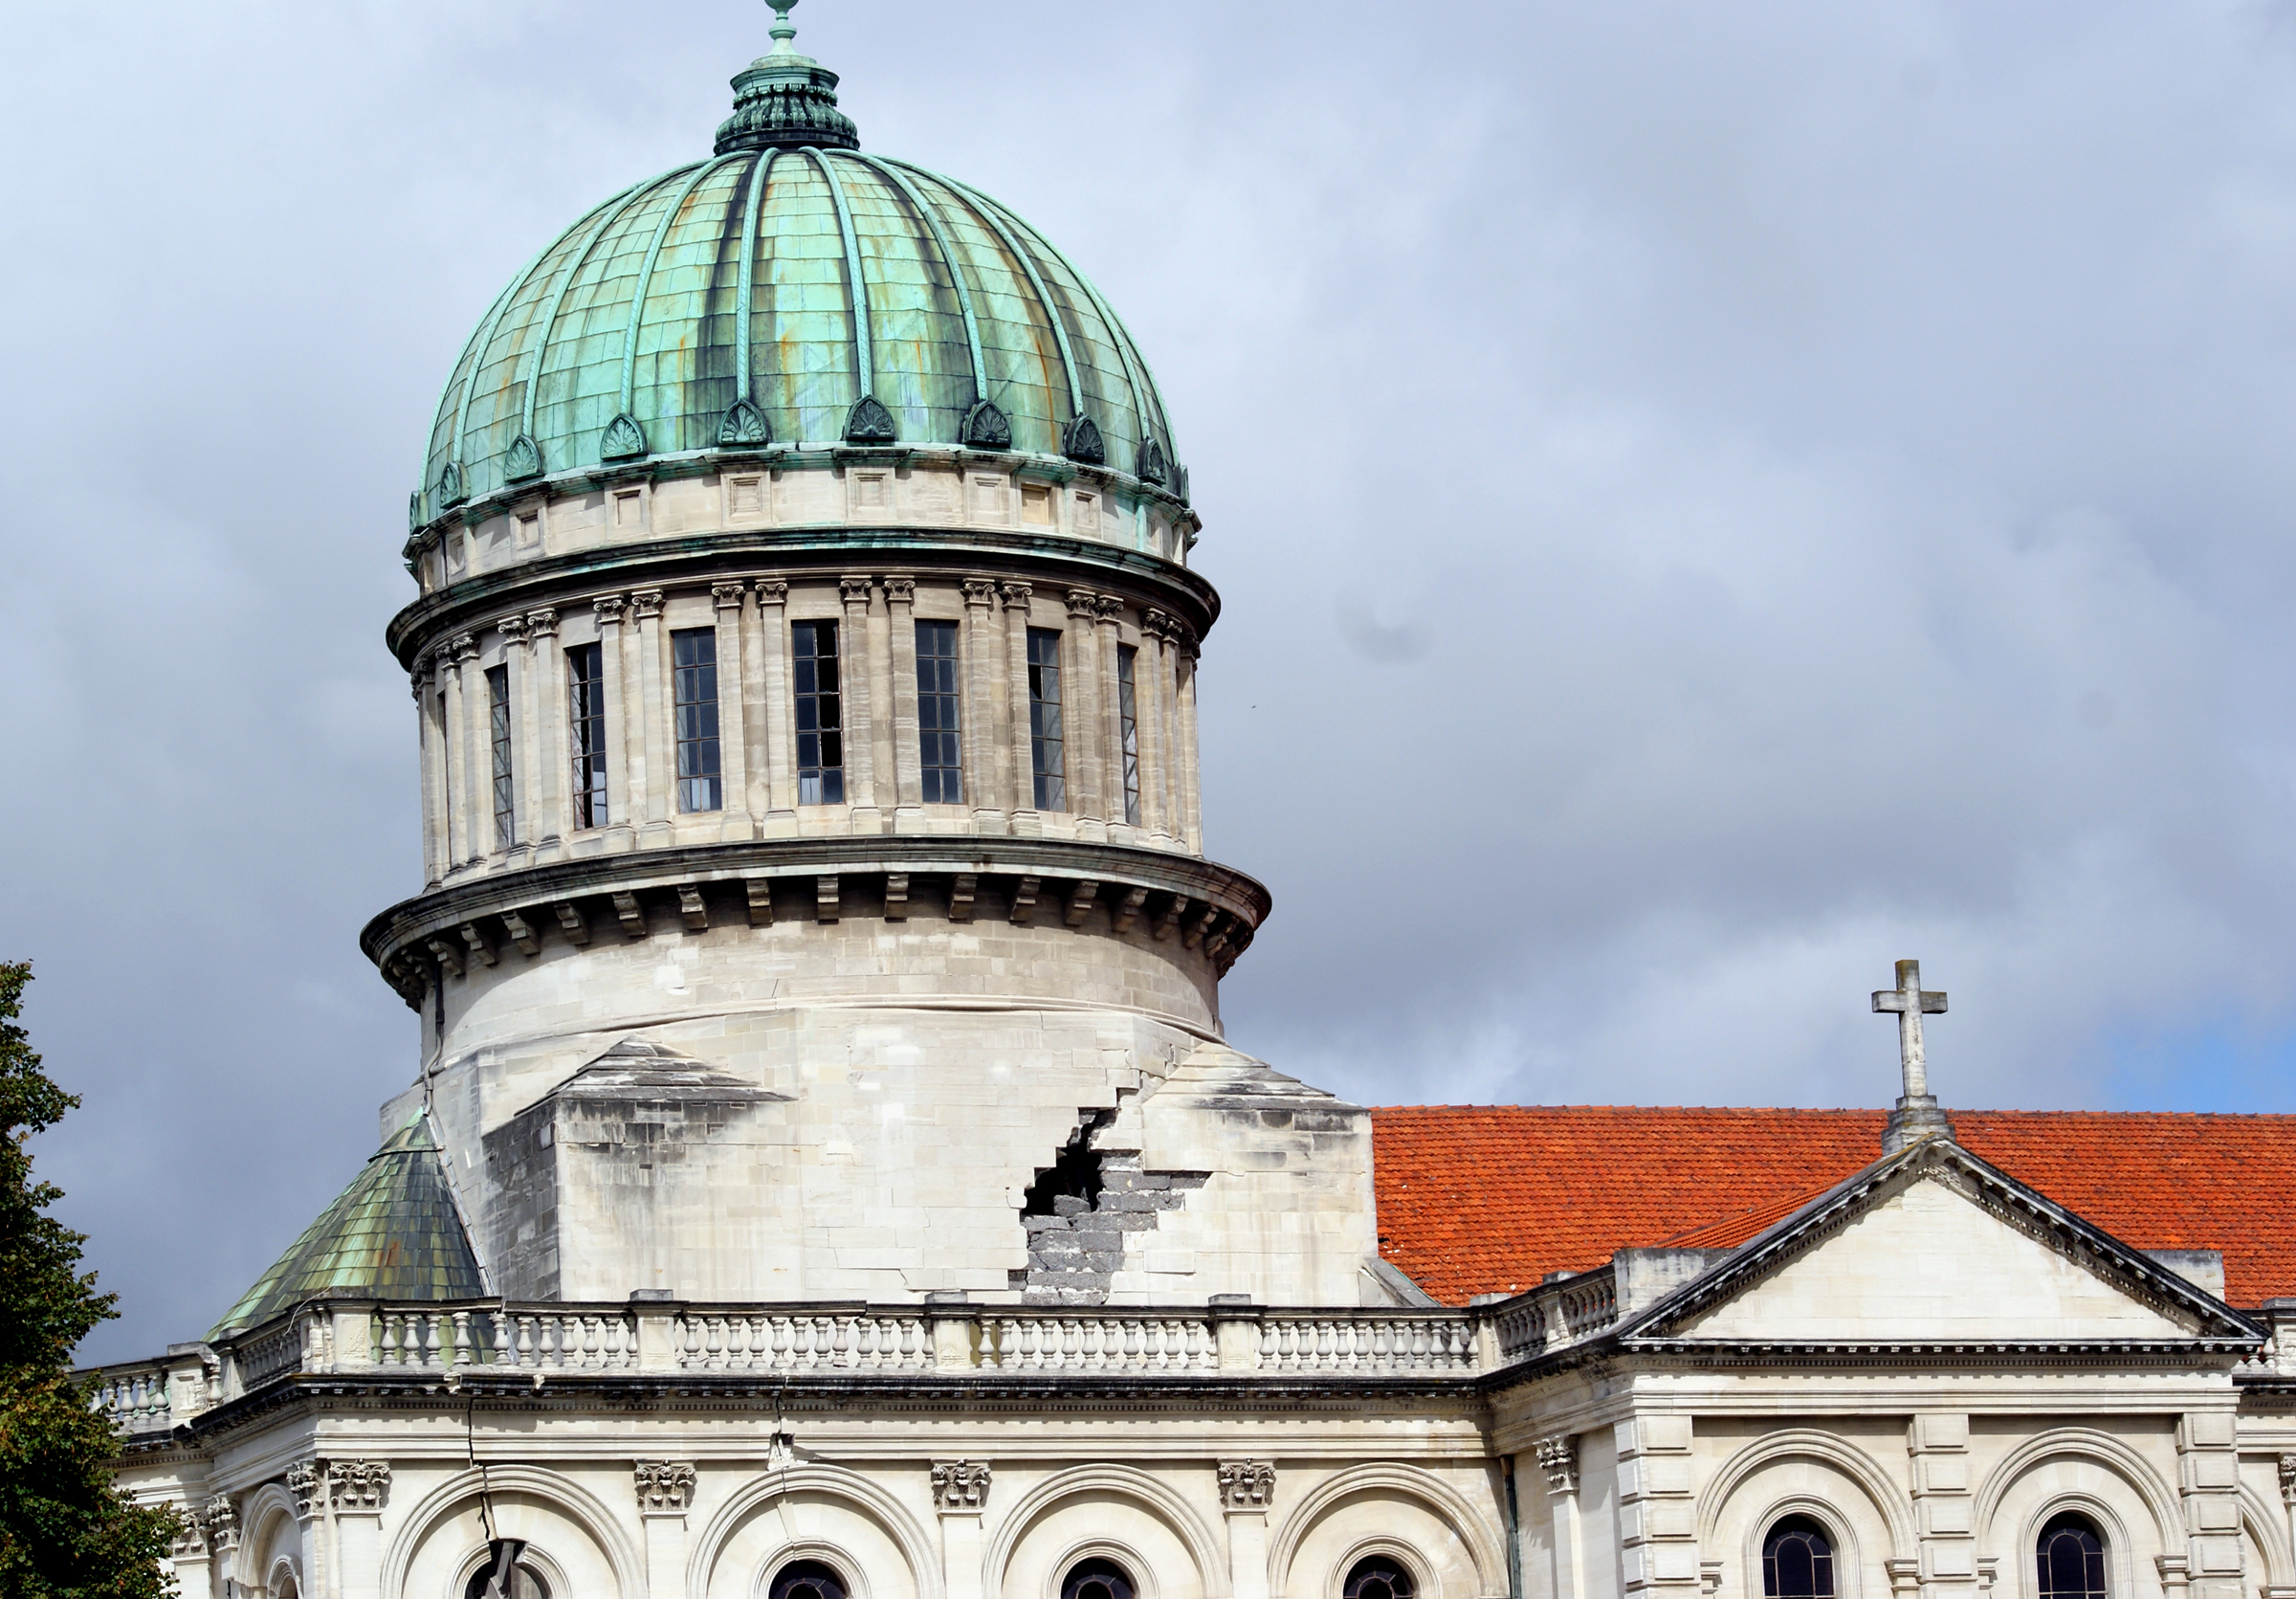
building, tower, landmark, church, cathedral, place of worship, bell tower, monastery, neoclassic, basilica, dome, christchurch, canterbury, catholicchurch, oamarulimestone, churcharchitecture, damageddome, byzantine architecture